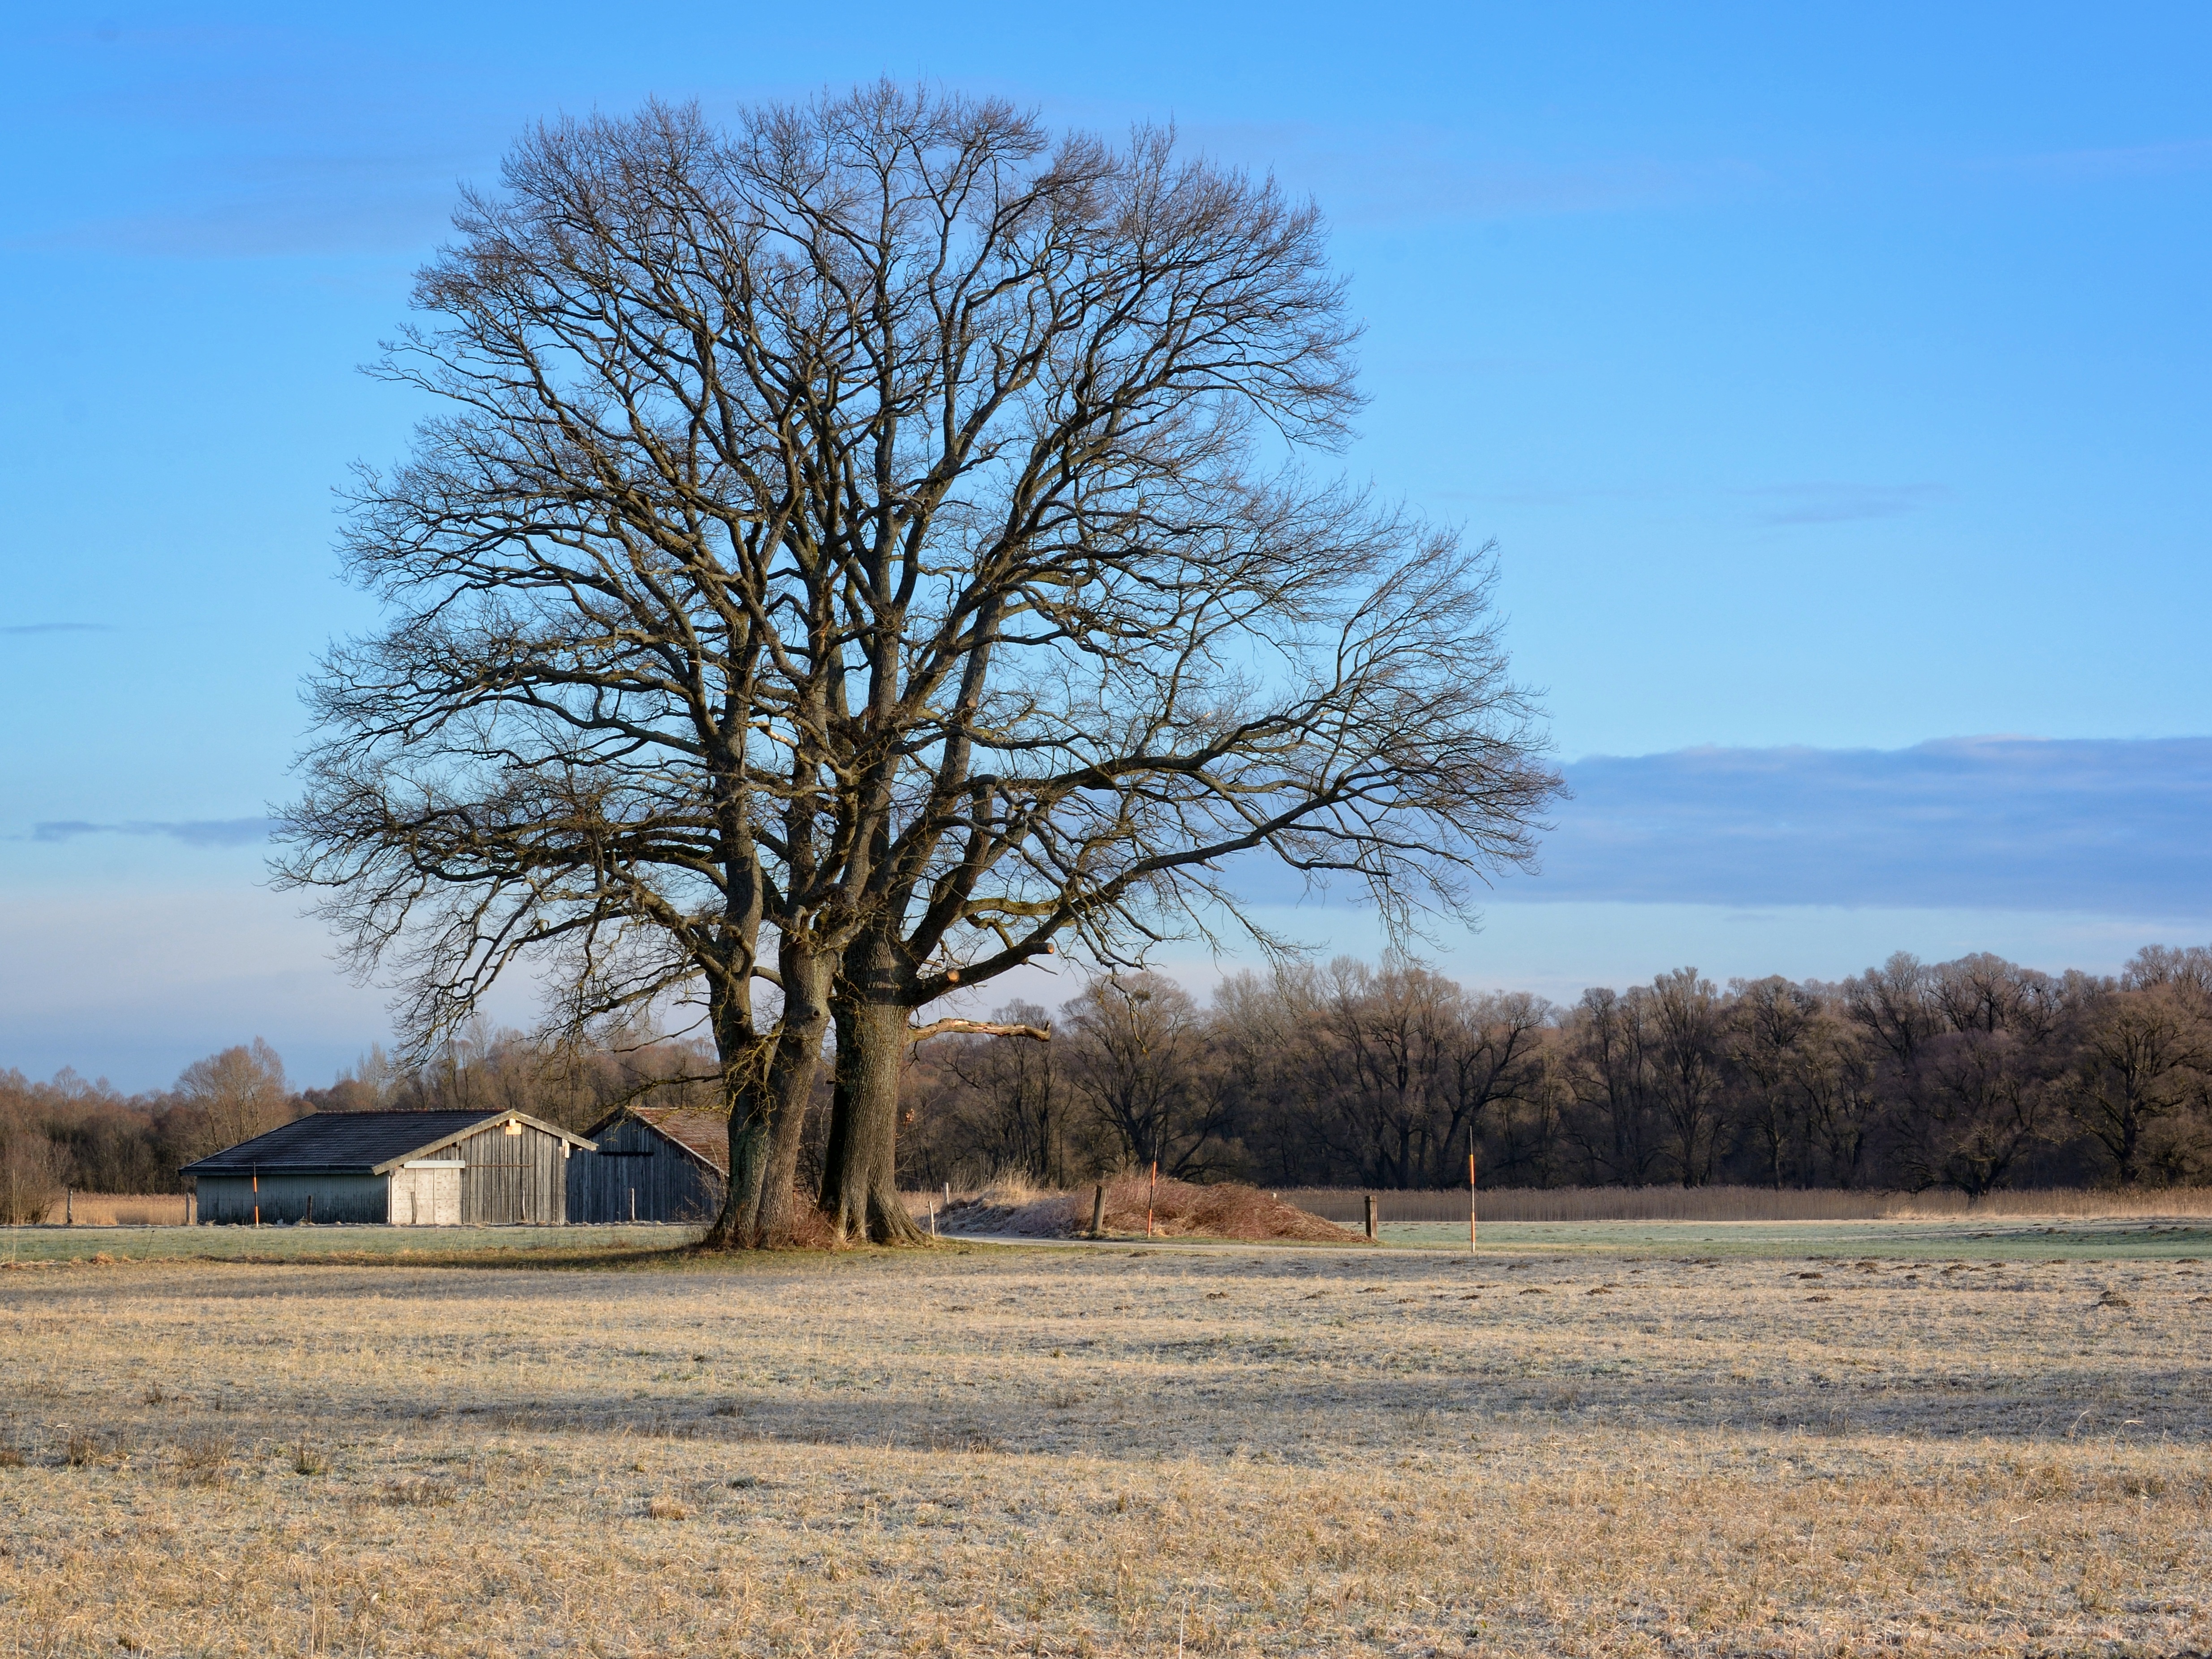
landscape, tree, nature, grass, silhouette, plant, field, meadow, prairie, old, barn, rustic, vacation, ranch, autumn, romance, romantic, agriculture, savanna, plain, bavaria, historically, ecosystem, distant, rural area, individually, flowering plant, field barn, chiemgau, scheuer, natural environment, grass family, woody plant, land plant